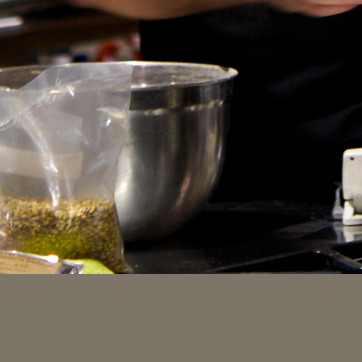
Material: metal